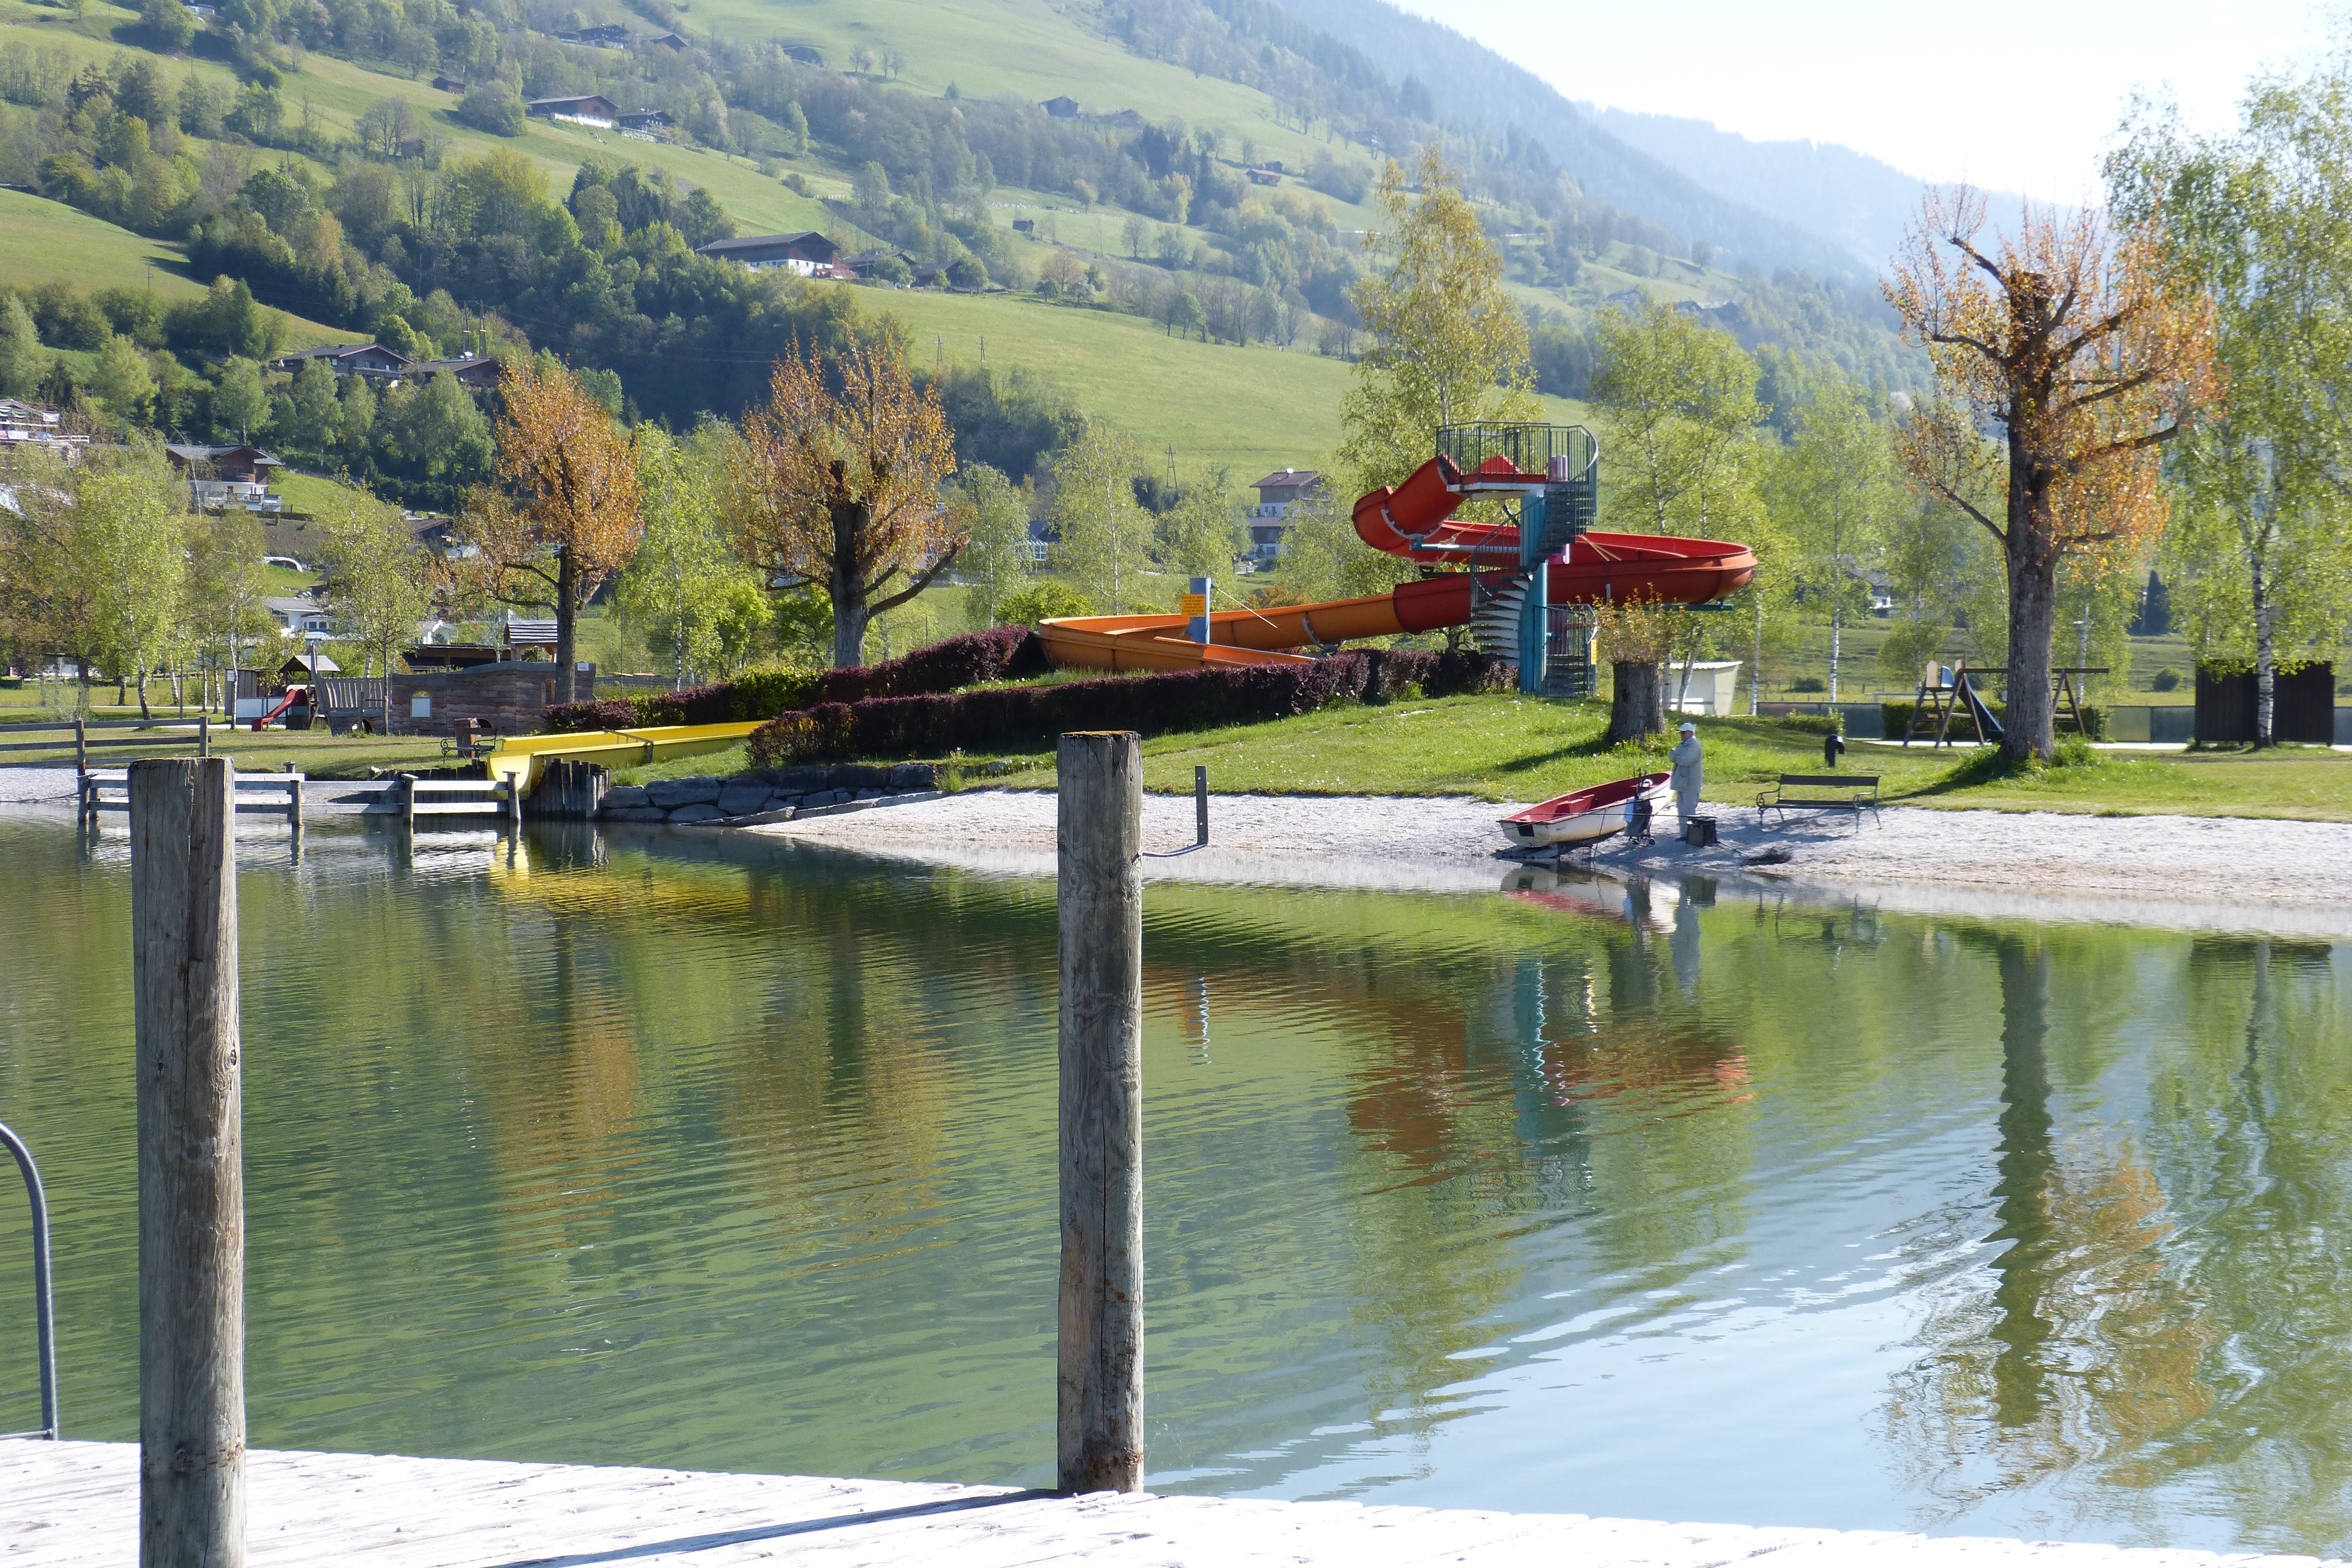
water, lake, river, pond, reflection, reservoir, waterway, loch, badesee, water slide, uttendorf